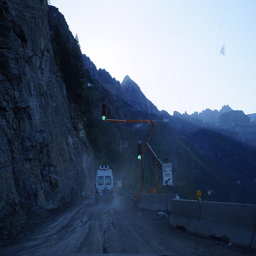
A van driving down the road under a traffic light.
Small white van passing next to the side of a mountain.
There is a van driving on a road near a mountain.
A Van traveling down a remote road, just past a traffic light.
A green traffic light on a gravel road in the mountains.